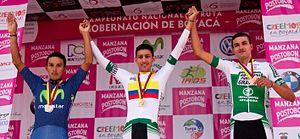
Le podium protocolaire du contre-la-montre Élite des Championnats de Colombie 2016. De gauche à droite, Brayan Ramírez, Walter Vargas et Juan Pablo Rendón.
Les championnats de Colombie de cyclisme sur route se déroulent du 17 au 21 février 2016 dans le département de Boyacá. Ils se terminent par la victoire d'Edwin Ávila dans la course en ligne Élite messieurs.